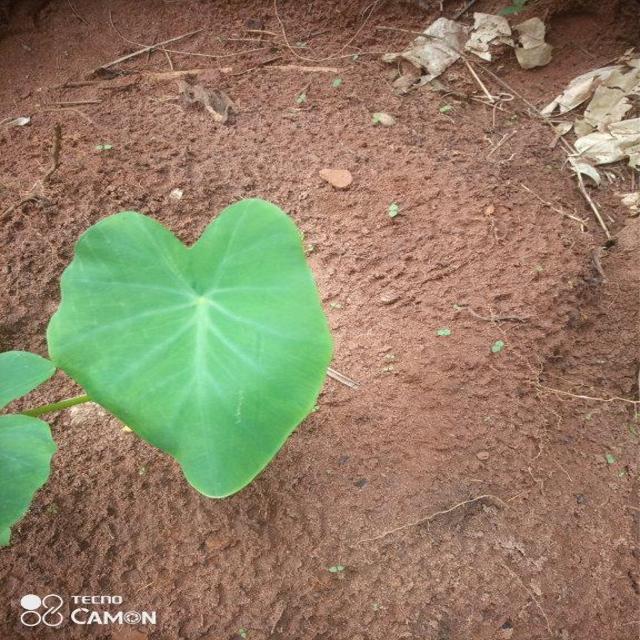
Label: Healthy